Describe the emotion expressed in this image:  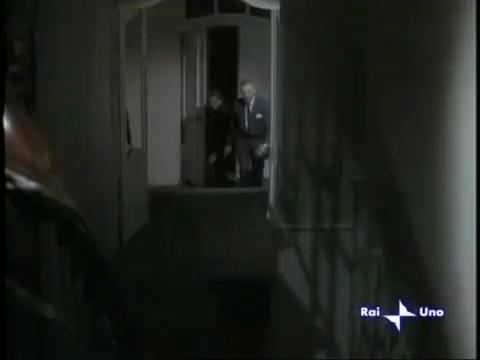
This person displays Suffering, valence and arousal with low intensity.